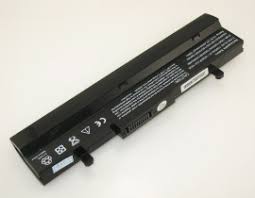
Waste category: battery